Aaron's Blood

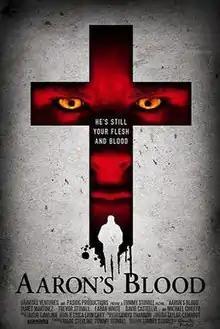
Theatrical film poster

Aaron's Blood is a 2016 American horror film directed by Tommy Stovall and starring James Martinez. It was written and directed by Tommy Stovall. Movie Available on ReelShort.